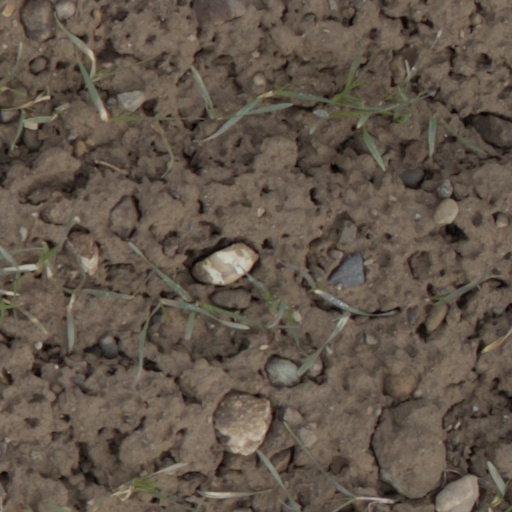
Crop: wheat